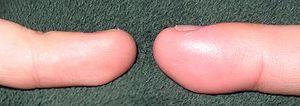
Une tuméfaction est une augmentation de volume ou un gonflement d'une partie du corps sans préjuger de son siège exact et de sa nature.
Un œdème correspond au gonflement d'un organe ou d'un tissu dû à une accumulation ou un excès intratissulaire de liquides dans le milieu interstitiel chez les animaux ou dans les cellules chez les végétaux. L'œdème peut être dû à de nombreuses causes primitives.